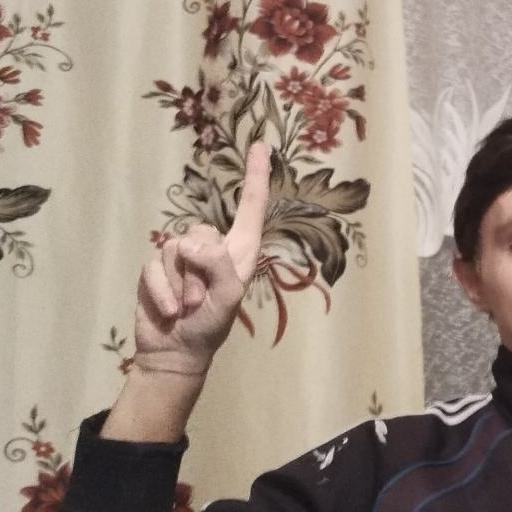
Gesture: one